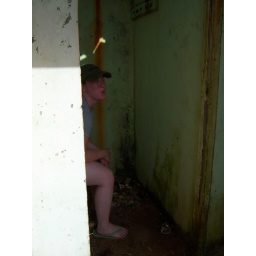
These pics are the inside pics of the building on the rock in the middle of the beach.... they really WERE bathroom stalls in the middle of a rock